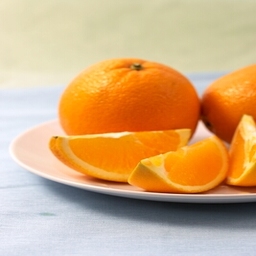
Label: peels